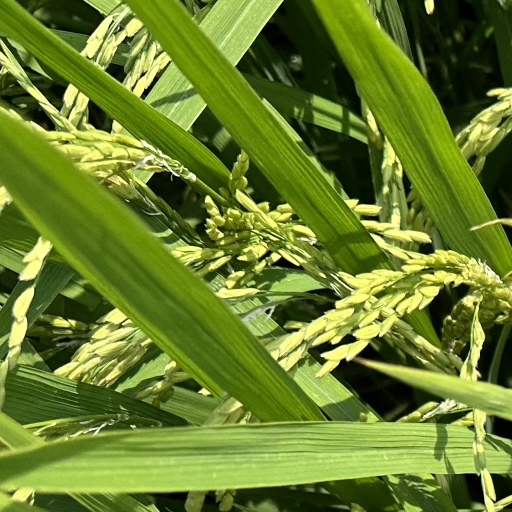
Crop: rice